The Brimming Cup

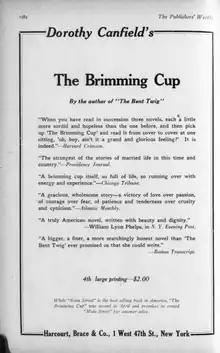
May 1921 advertisement for novel in "Publishers Weekly".

The Brimming Cup is a novel by Dorothy Canfield Fisher that was the second best-selling novel in the United States in 1921.